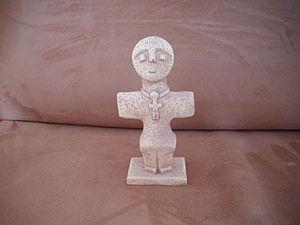
L'Idole de Pomos, est une sculpture préhistorique en forme de croix, trouvée près du village chypriote de Pomos. Elle est exposée au Musée Archéologique de Chypre à Nicosie.